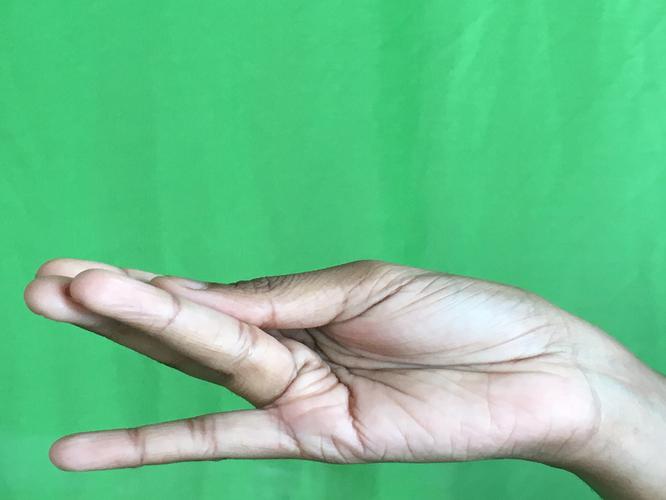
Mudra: Chaturam
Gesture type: single_hand